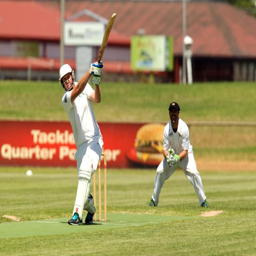
person hits out in the first game against sports association .